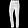
Label: Trouser